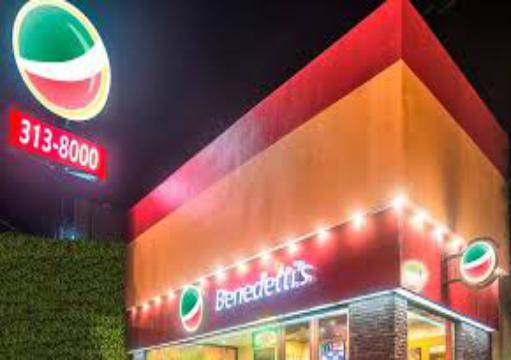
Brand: Benedetti's Pizza
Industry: Food